Charles IV of Hungary's attempts to retake the throne

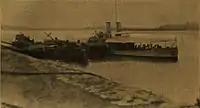
anchoring at Baja

Bethlen's maneuver, Horthy's plea, the departure of Charles and Zita on 1 November, and stern British and French warnings to Beneš defused the crisis. On 3 November Bethlen presented Parliament with a bill that would nullify the Pragmatic Sanction of 1713. Passed on 6 November, this in essence dethroned the Habsburg dynasty, though Hungary remained a monarchy and a Habsburg could theoretically be elected king in the future. Charles, having been taken down the Danube to Galați, Romania, was later forced into exile on Madeira. Shattered by his failure, his health deteriorated month by month until he died on 1 April 1922. It was clear that his 10-year-old son and heir Otto would not play an active political role for years, and the Hungarian royalist movement was never to recover its former influence. To the surprise of many, though, Horthy appeared at a memorial service held for Charles at the Matthias Church in Budapest shortly thereafter, discharging a final duty to his former king.